Evans County, Georgia

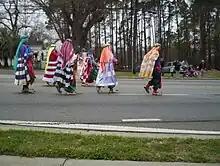
Shriners participating in the annual Rattlesnake Roundup Parade in Claxton, Evans County, Georgia

Evans County has held an annual rattlesnake roundup the second weekend of March since 1968, with the festival growing every year since then and moving from within Claxton to just outside the city in 2001; this festival has undergone a change and is now called the Claxton Rattlesnake and Wildlife Festival. Another, more recent, annual event is the Cruisin' in the Country Bike Ride, began in 1995 as the Yuletide Ride. The event was changed from December to November the next year and expanded to include a route. Soon, the route became a complete century ride.